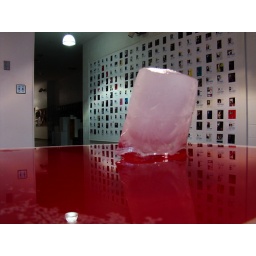
This is the piece with the field of sugar fully dissolved by melted water, revealing a red square.